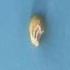
Maize quality: Bad